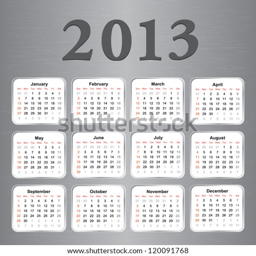
calendar on the sheet metal